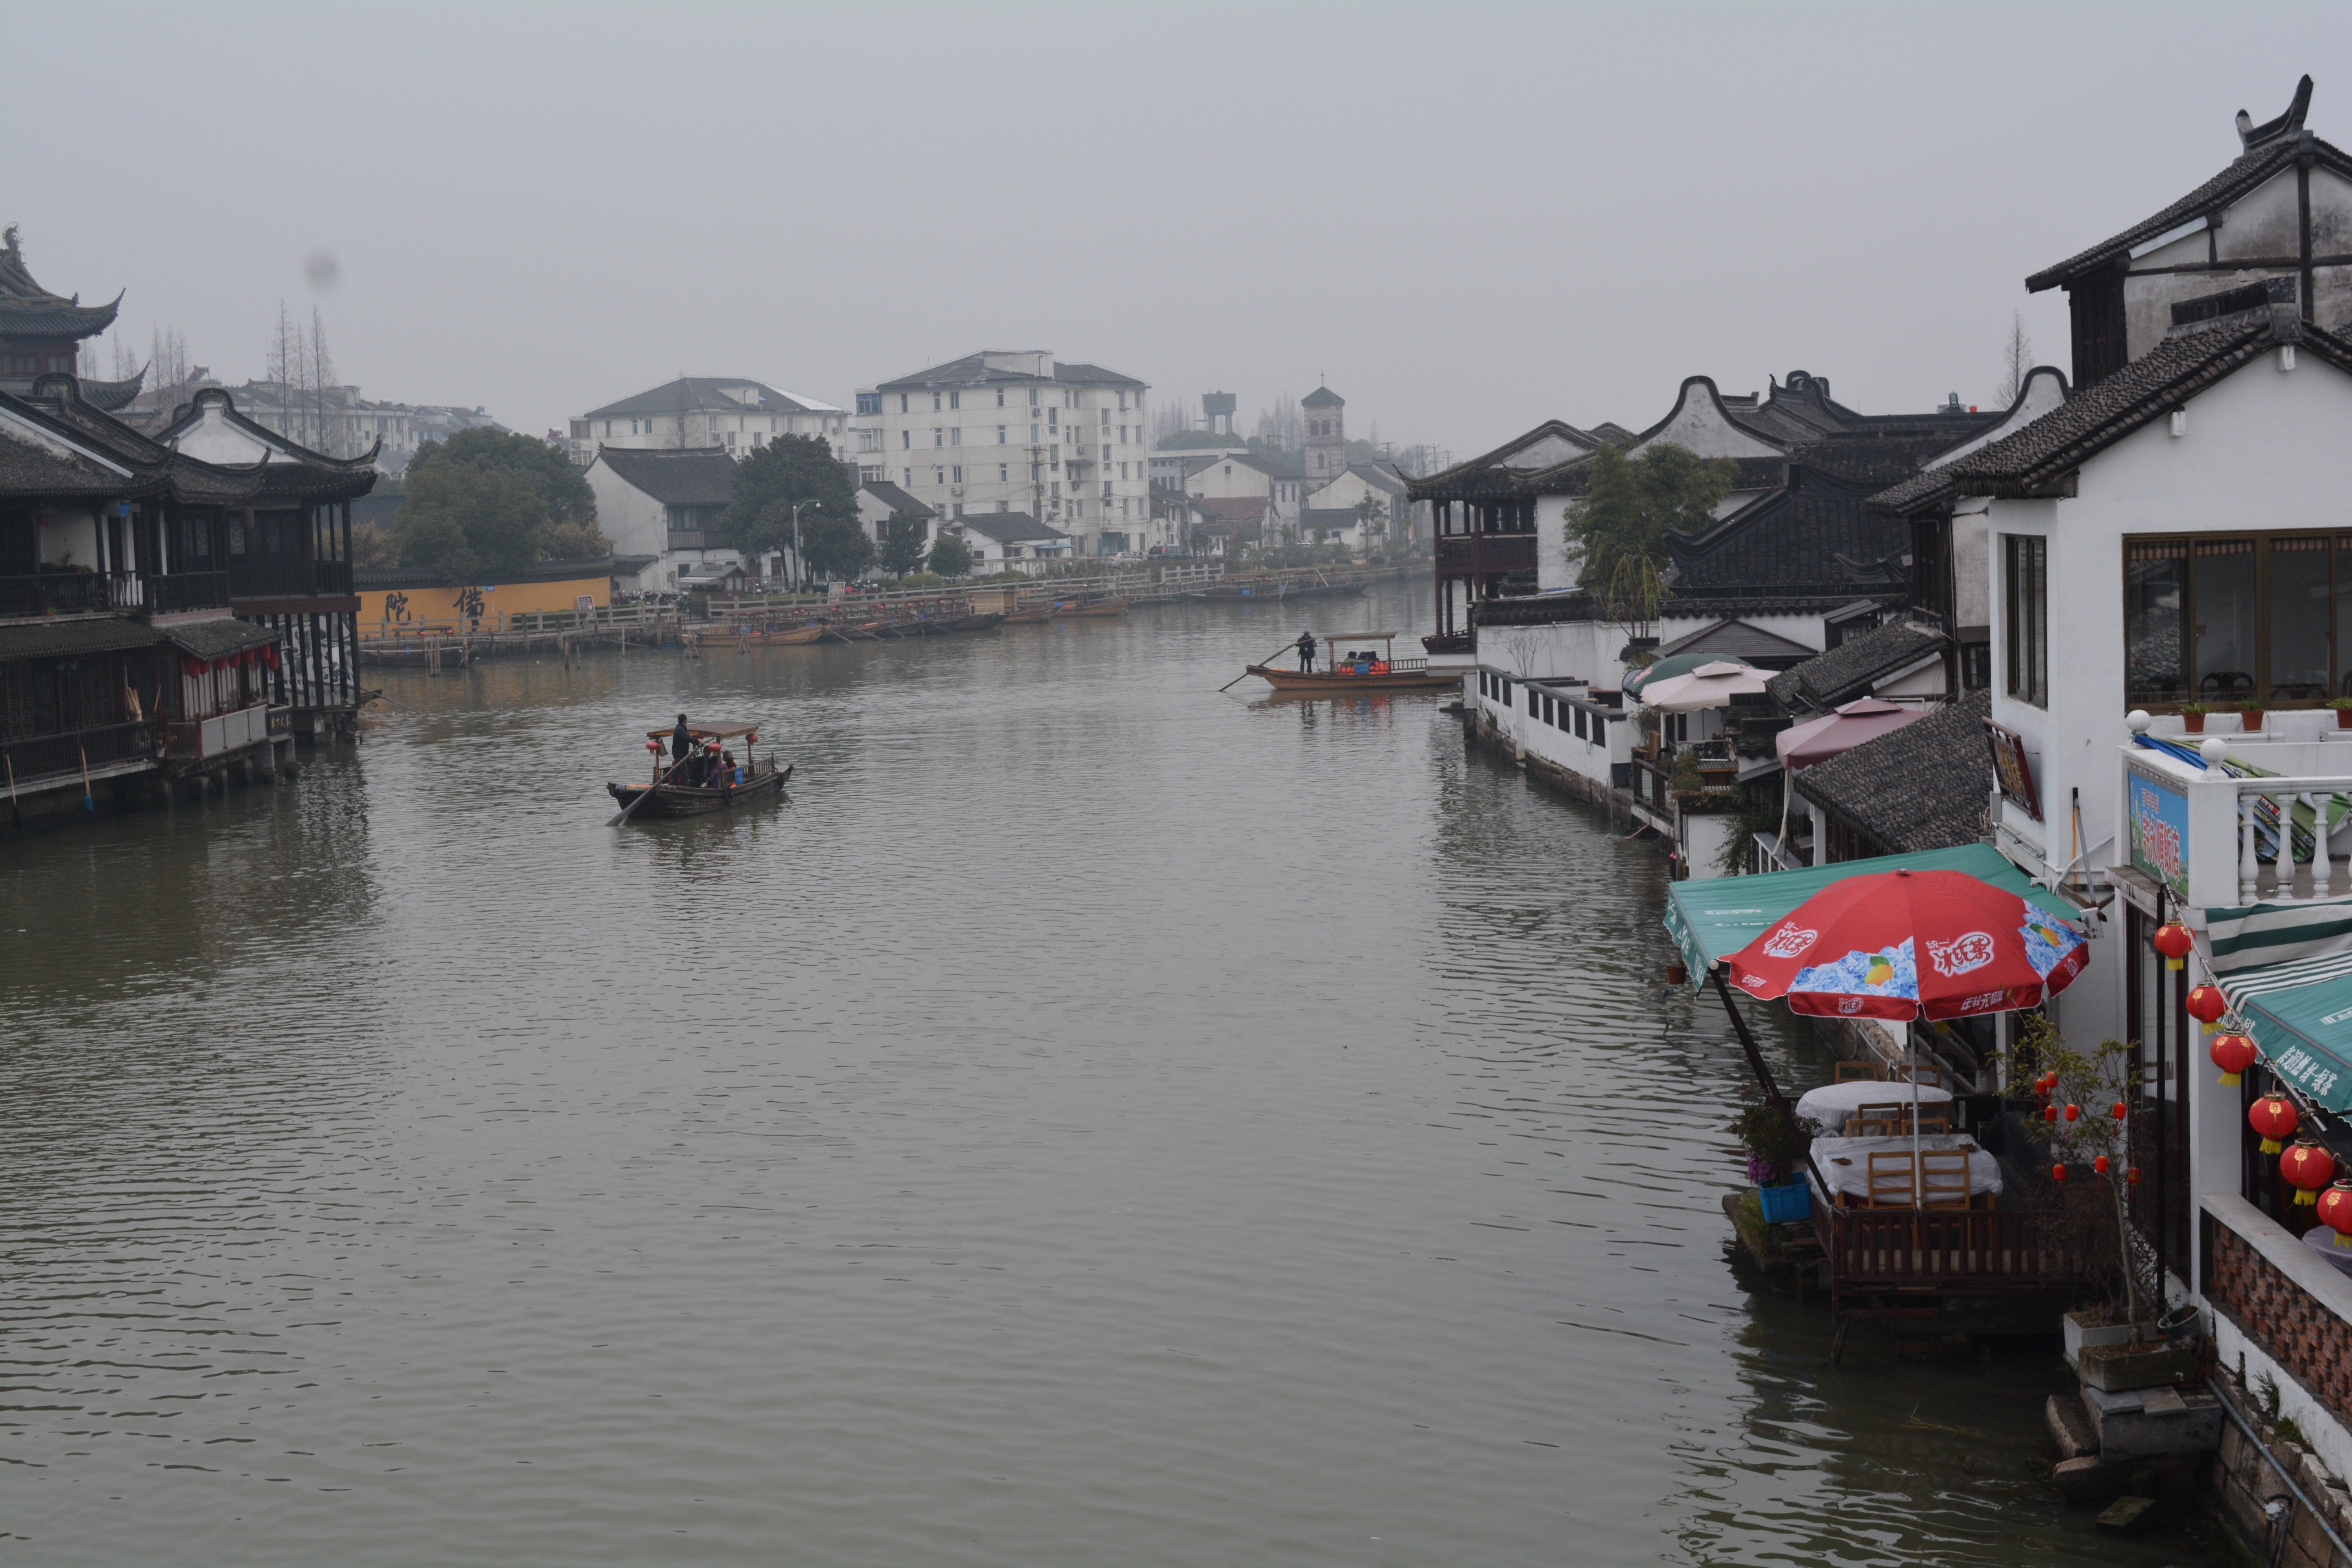
sea, boat, town, river, canal, vehicle, weather, harbor, waterway, body of water, ferry, channel, landform, geographical feature